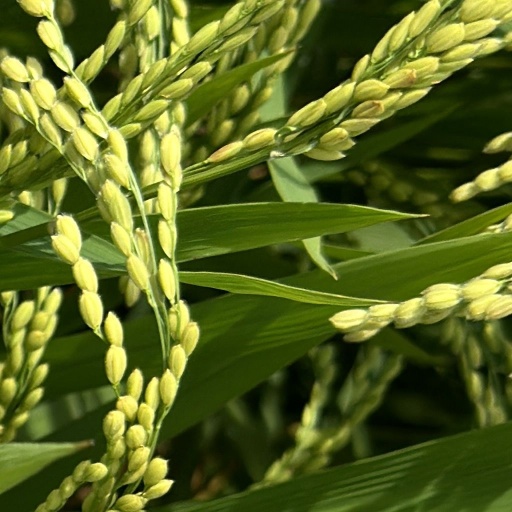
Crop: rice